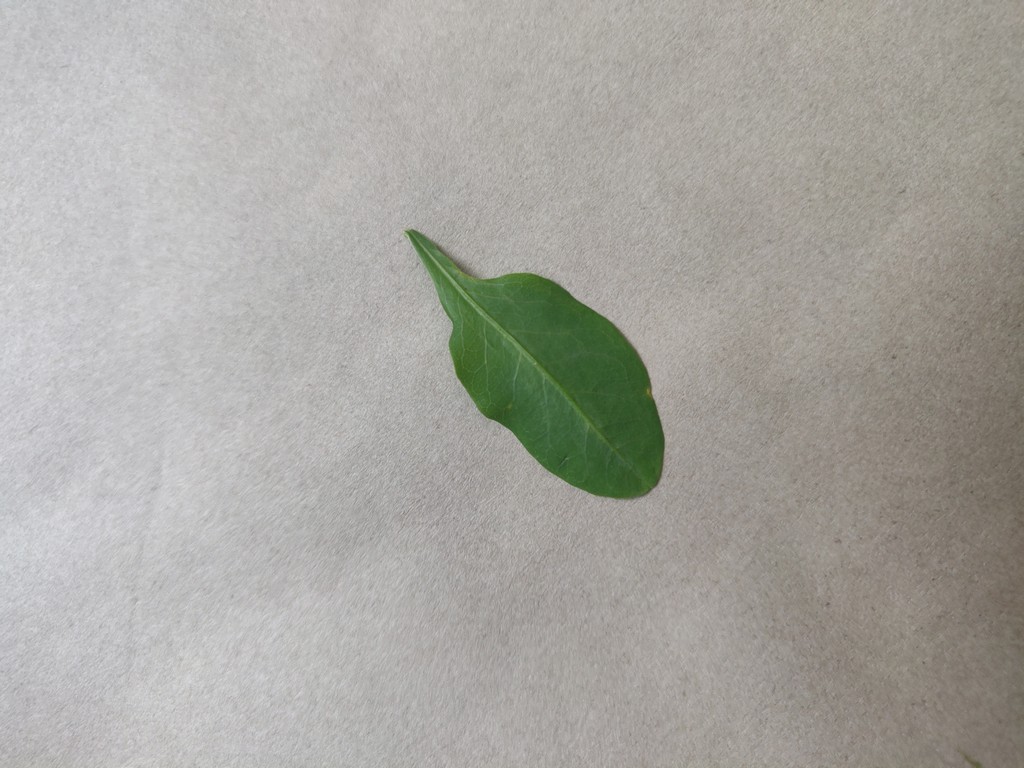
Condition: Healthy
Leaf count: single
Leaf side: front